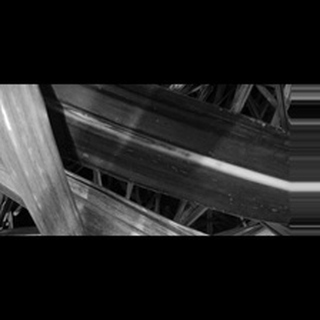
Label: sugarcane_red_rot